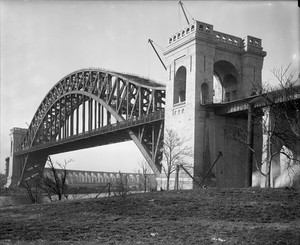
Gustav Lindenthal est un ingénieur civil américain d'origine austro-hongroise, né à Brünn, margraviat de Moravie, le 21 mai 1850 et mort à Metuchen, comté de Middlesex, État du New Jersey, le 31 juillet 1935.